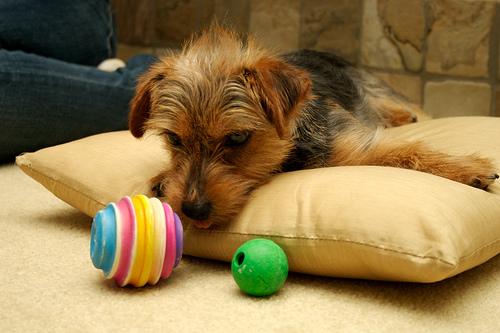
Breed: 203-n000027-Norfolk_terrier